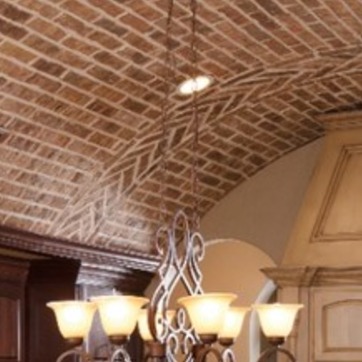
Material: brick